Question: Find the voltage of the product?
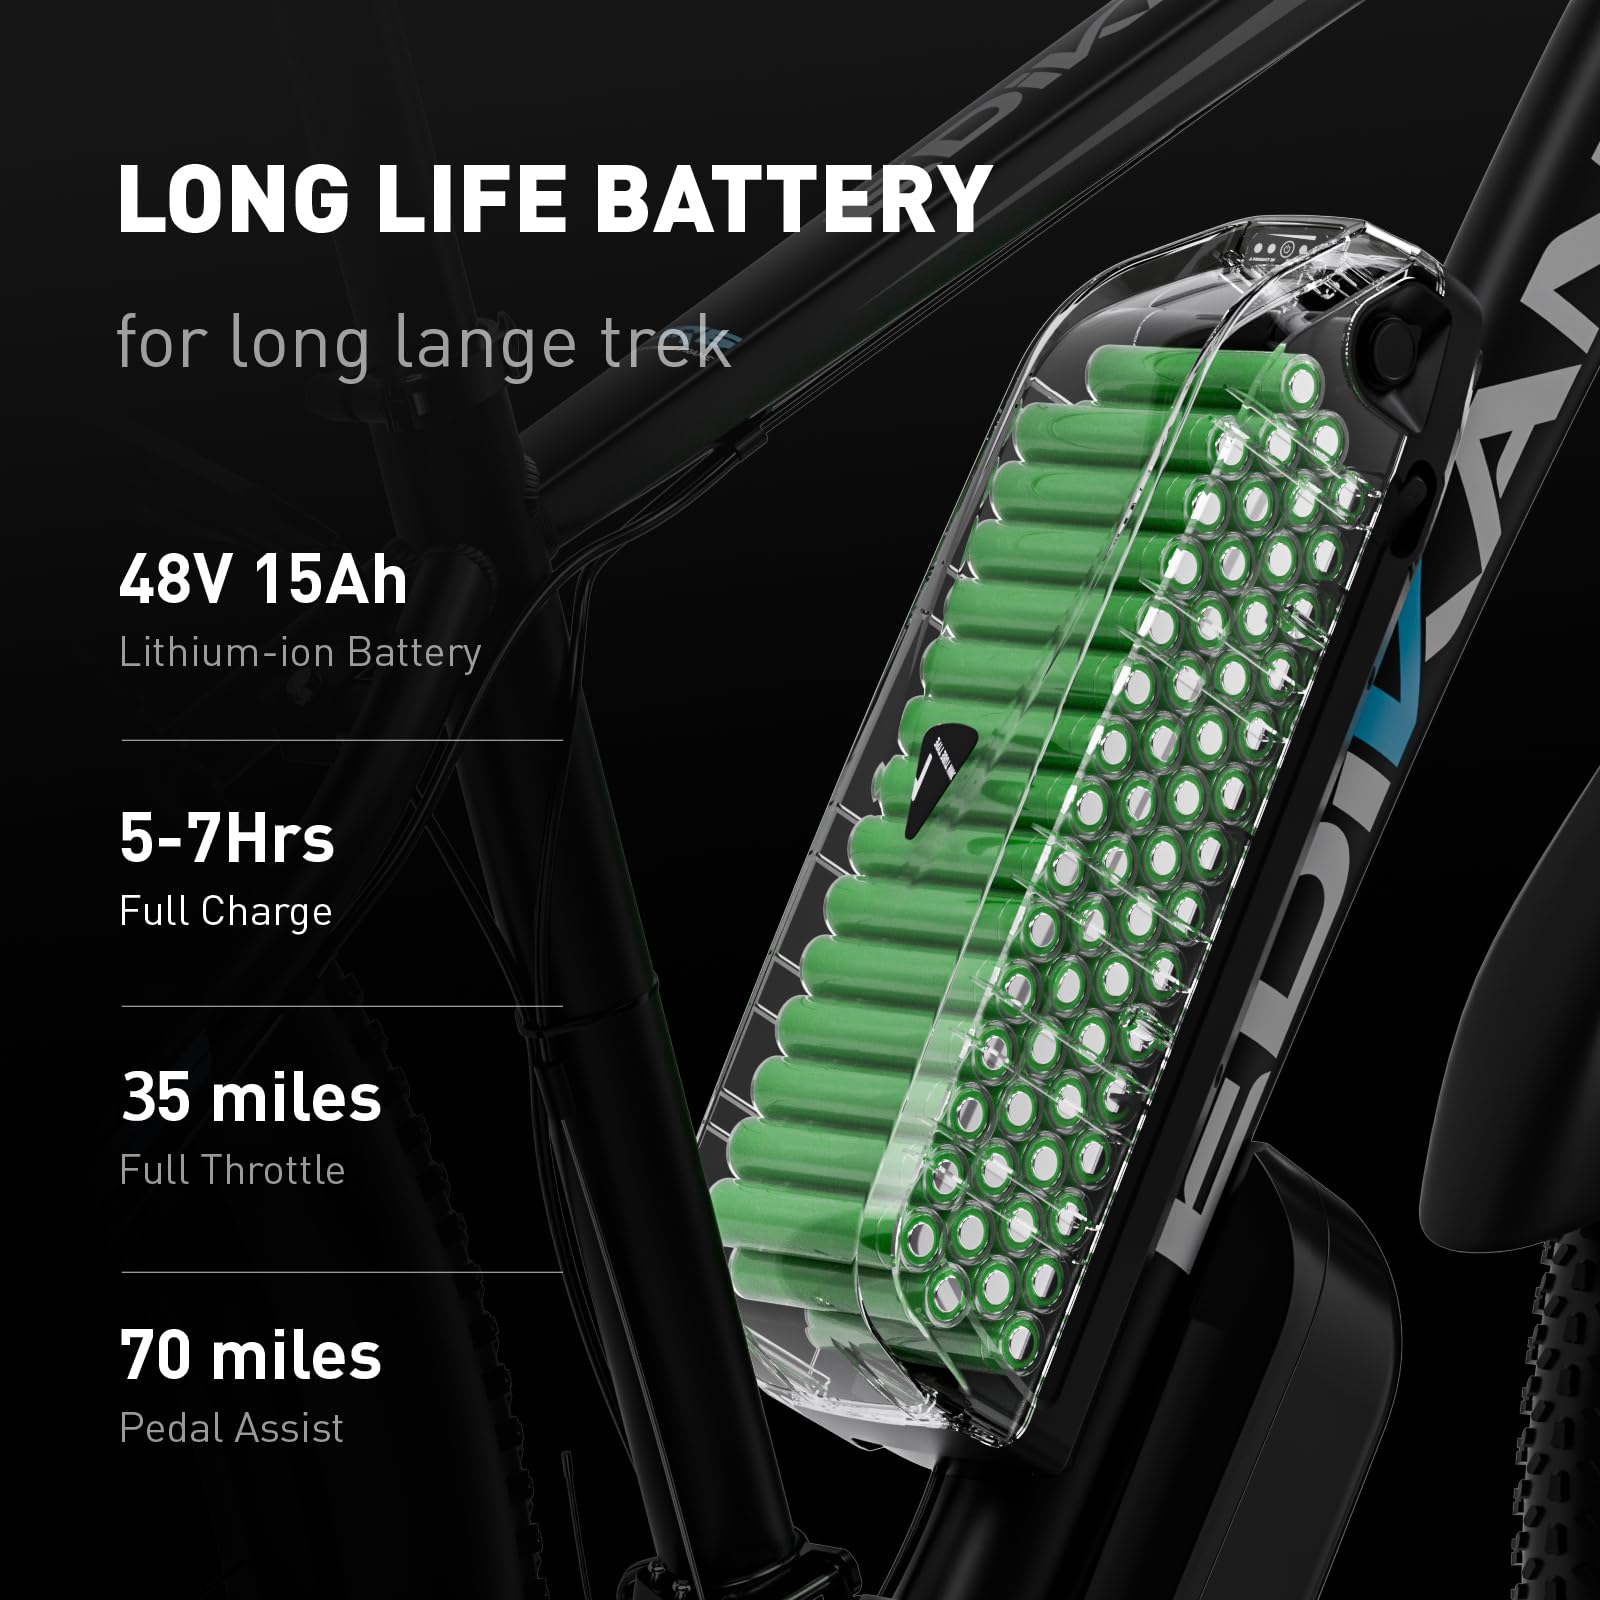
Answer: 48.0 volt